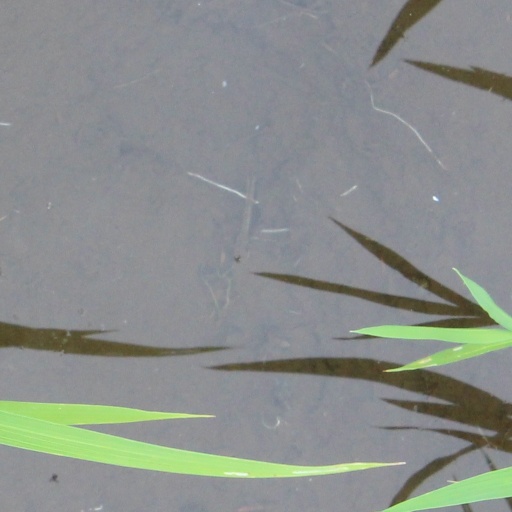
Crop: rice